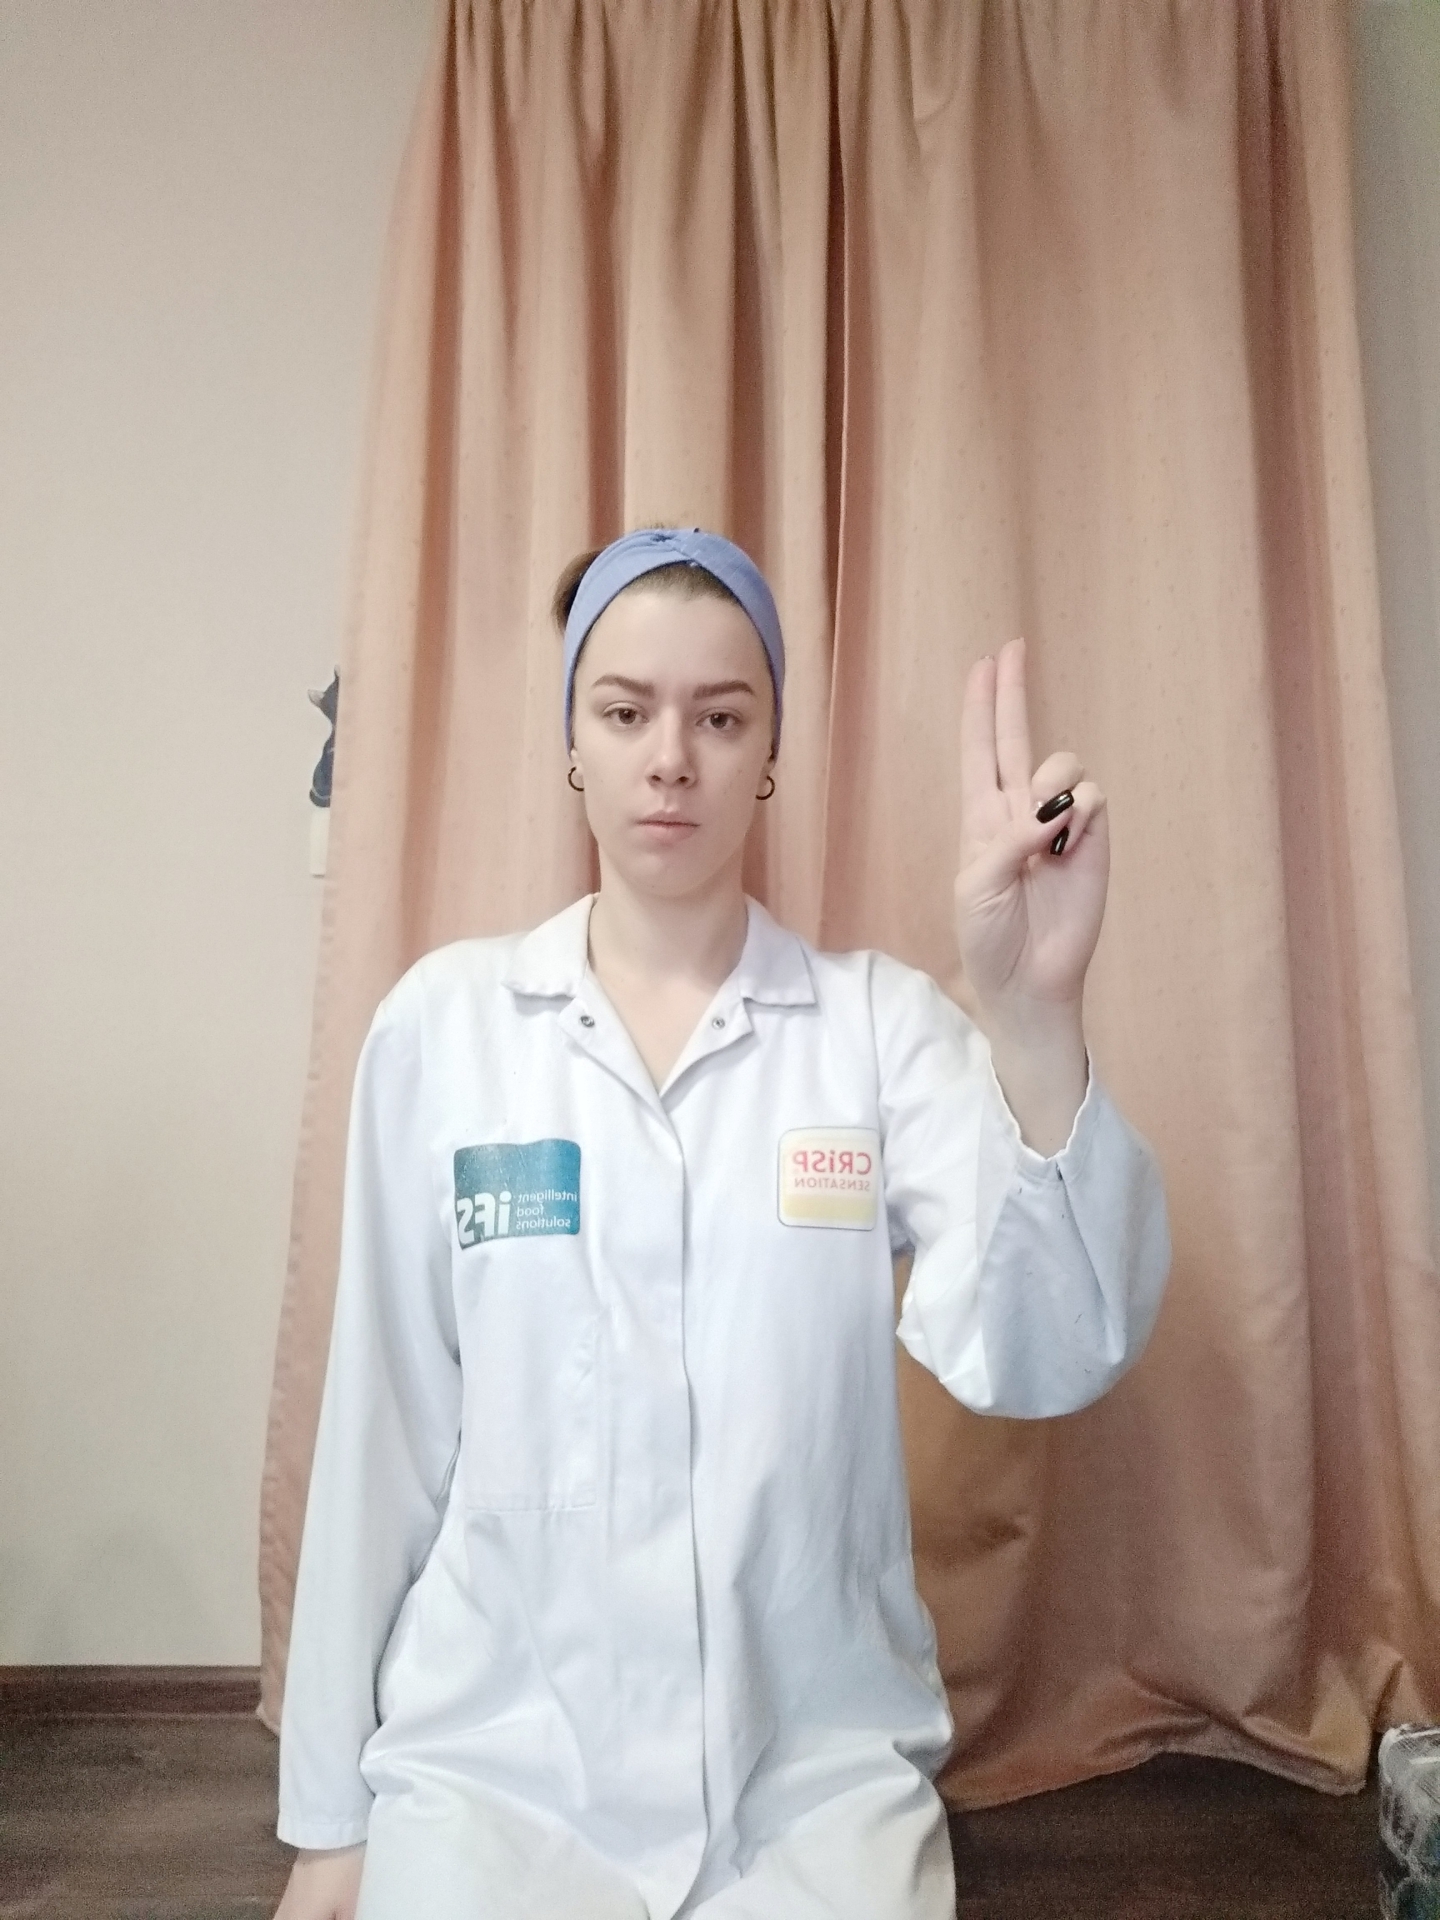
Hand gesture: two_up